Elizabeth Thomas (poet/novelist)

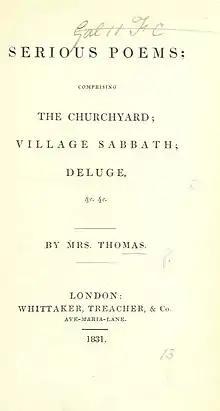
Title page of Elizabeth Thomas's "Serious Poems" (London, 1831).

Thomas began her career writing novels, but shifted to publishing poetry when she gained enough nerve despite the "great and mighty" Romantic poets, as she put it.